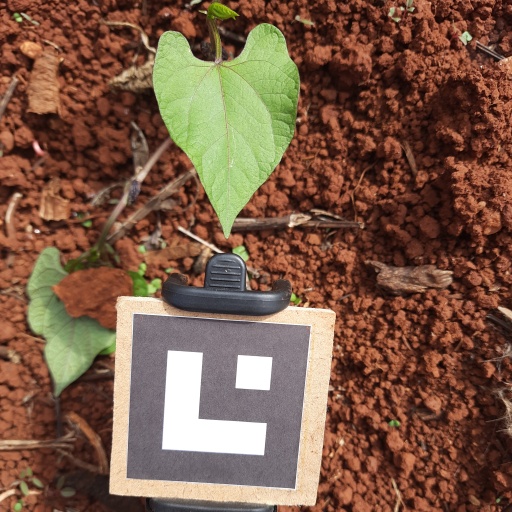
Observations: wavy surface, no eating holes, under sunlight